Alex Dimitrov

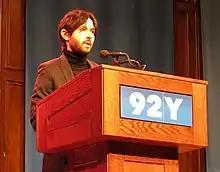
Dimitrov reads at the 92nd Street Y

Dimitrov is the recipient of the Stanley Kunitz Prize from the "American Poetry Review" and a Pushcart Prize. He worked at the Academy of American Poets for eight years, where he was the Senior Content Editor and edited the popular online series Poem-a-Day and "American Poets" magazine.